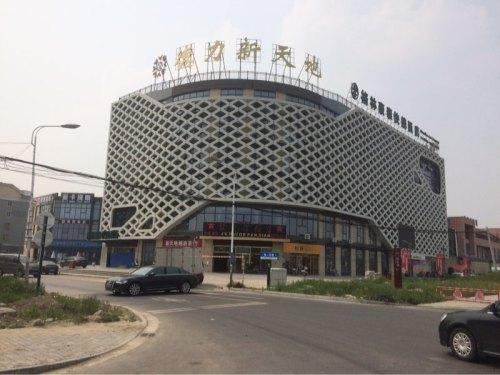
地标名称：德力新天地
所在城市：南通市·通州区